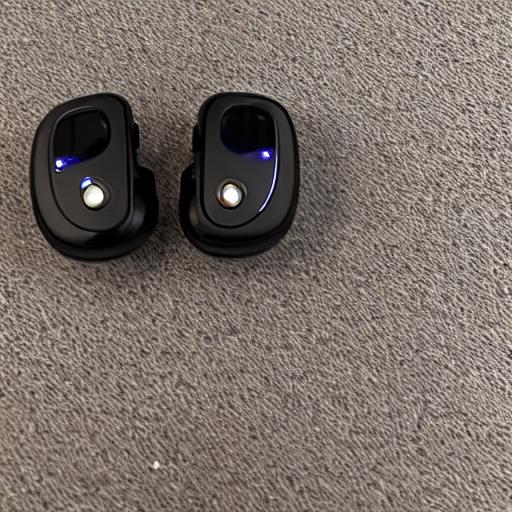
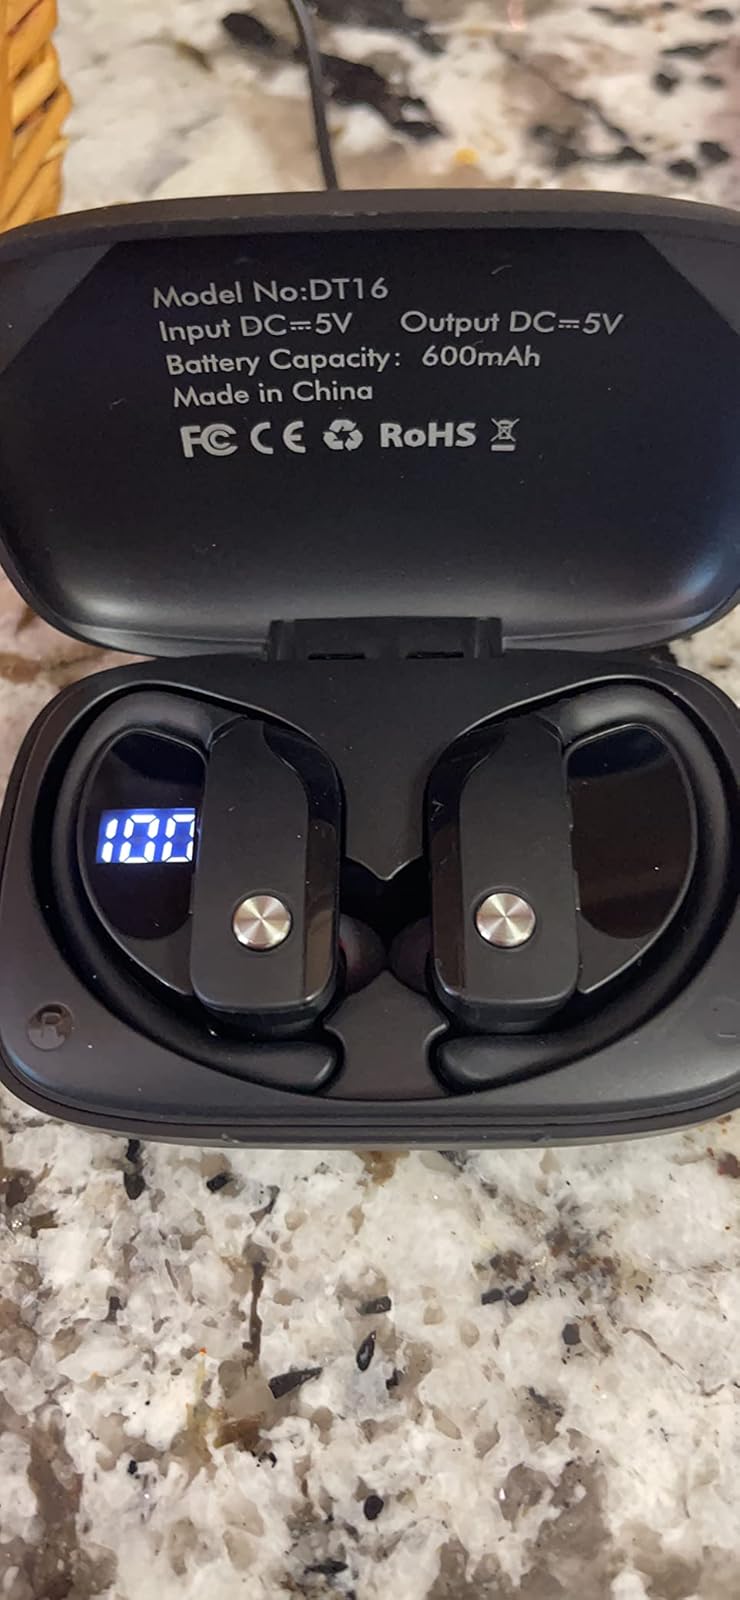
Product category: earbuds
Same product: no